772

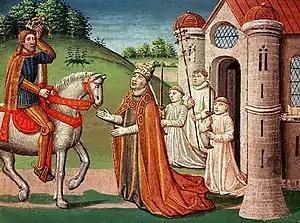
Charlemagne and pope Adrian I (772–795)

Year 772 (DCCLXXII) was a leap year starting on Wednesday of the Julian calendar. The denomination 772 for this year has been used since the early medieval period, when the Anno Domini calendar era became the prevalent method in Europe for naming years.